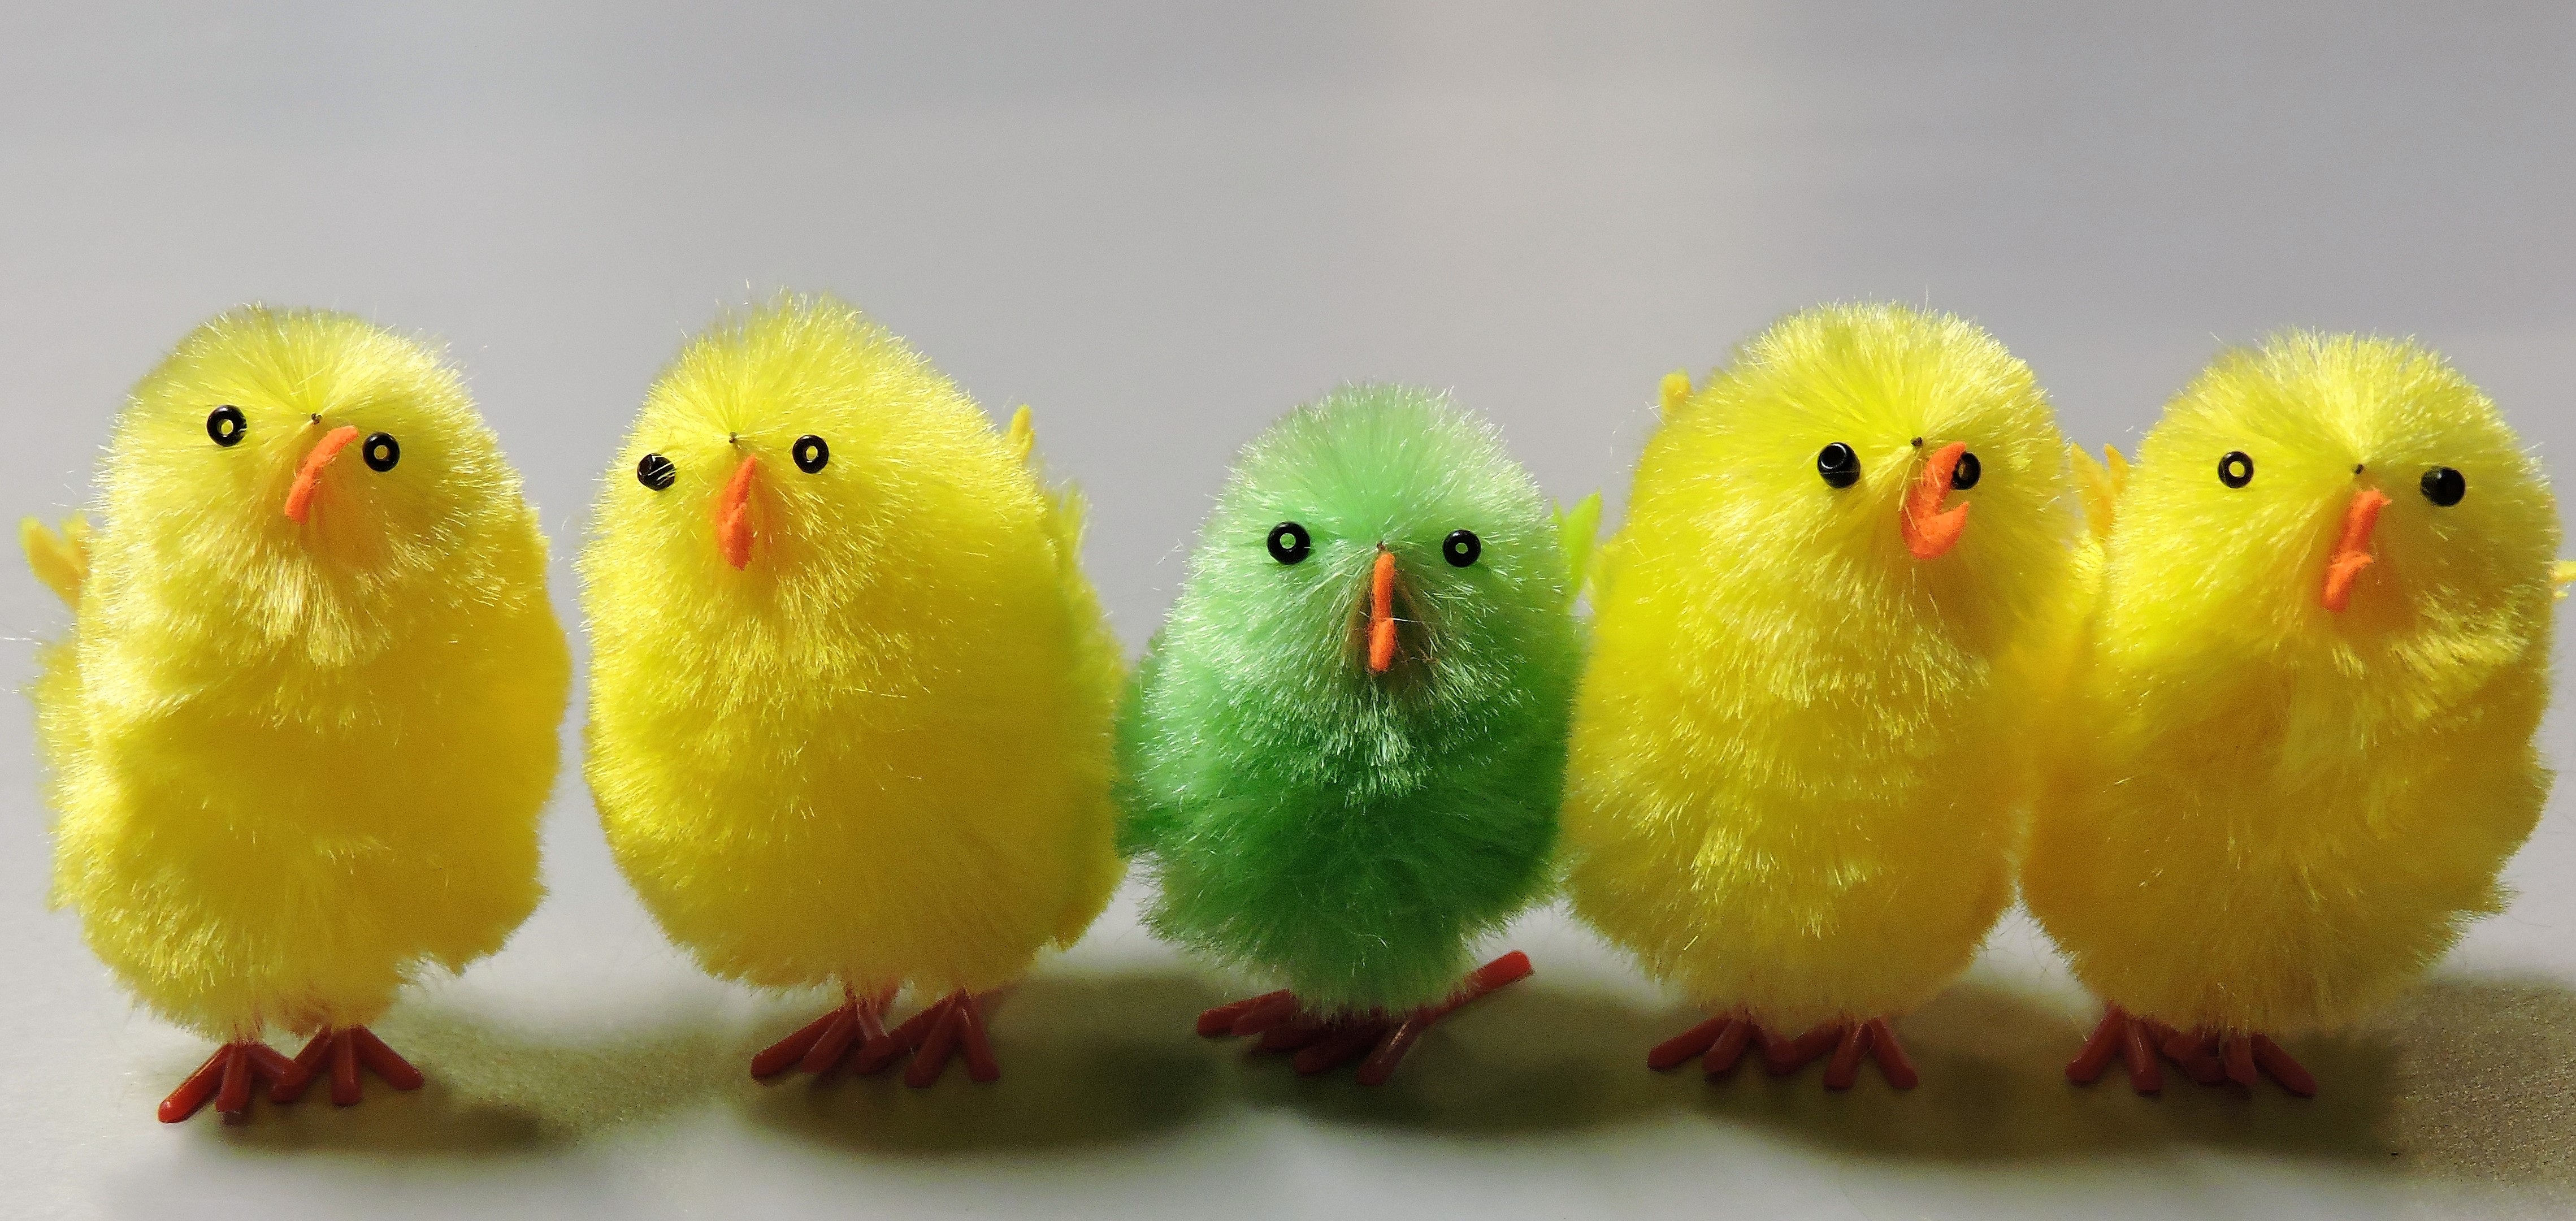
bird, flower, cute, food, fluffy, produce, yellow, dessert, toy, peeps, easter, finch, chicks, parakeet, common pet parakeet